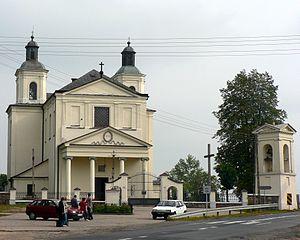
Skrzeszew [ˈskʂɛʂɛf] est un village polonais de la gmina de Repki dans le powiat de Sokołów et dans la voïvodie de Mazovie, au centre-est de la Pologne.